Question: Please indicate a possible affordance area of the book that can be used for holding
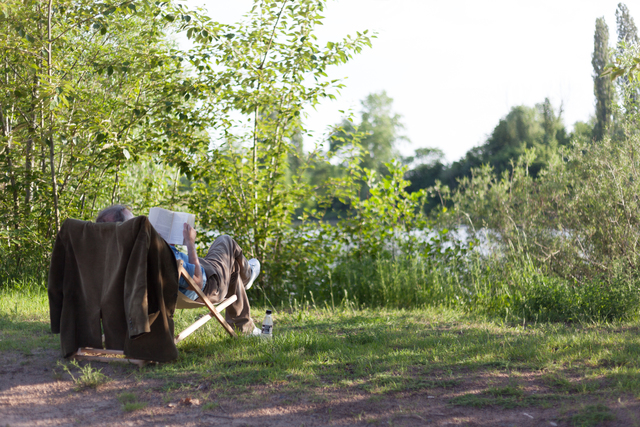
Answer: [145.5, 202.5, 195.5, 246.5]